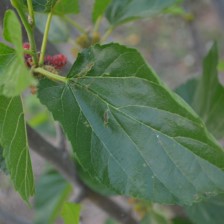
Variety: ChiangMaiBuriram60